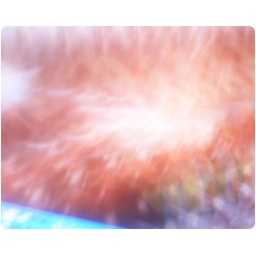
Swung from a strap in front of a computer monitor